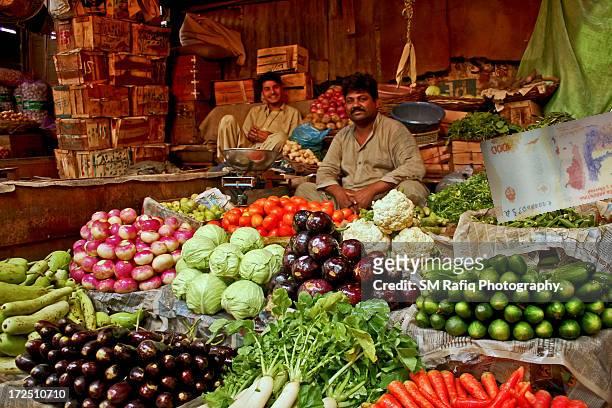
Denominación: 1000